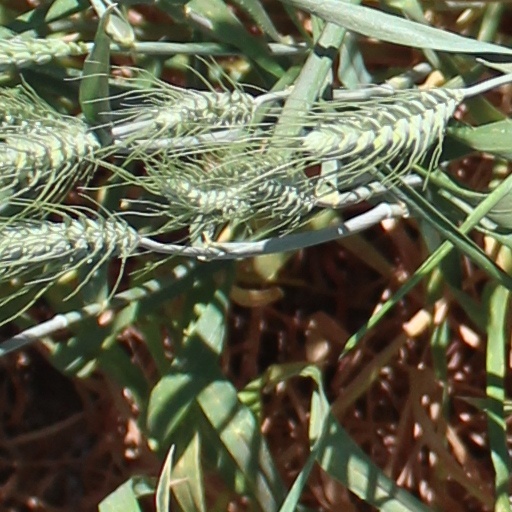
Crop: wheat